Belgrade Waterfront

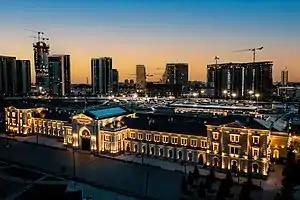
Main Railway Station in Belgrade, and Belgrade Waterfront rising in the background

The idea of Belgrade Waterfront appeared for the first time on April 12, 2012, as a pre-election promise of Aleksandar Vučić, the candidate representing the Serbian Progressive Party. On December 12, 2012, Sheikh Muhammad bin Zayed from the United Arab Emirates and Mohamed Alabbar, the founder of Emaar Properties, came to Belgrade with a master plan for the Belgrade Waterfront. That was the first time that the size of the investment venture was stated, which First Deputy Prime Minister Aleksandar Vučić estimated at around 3.1 billion dollars.